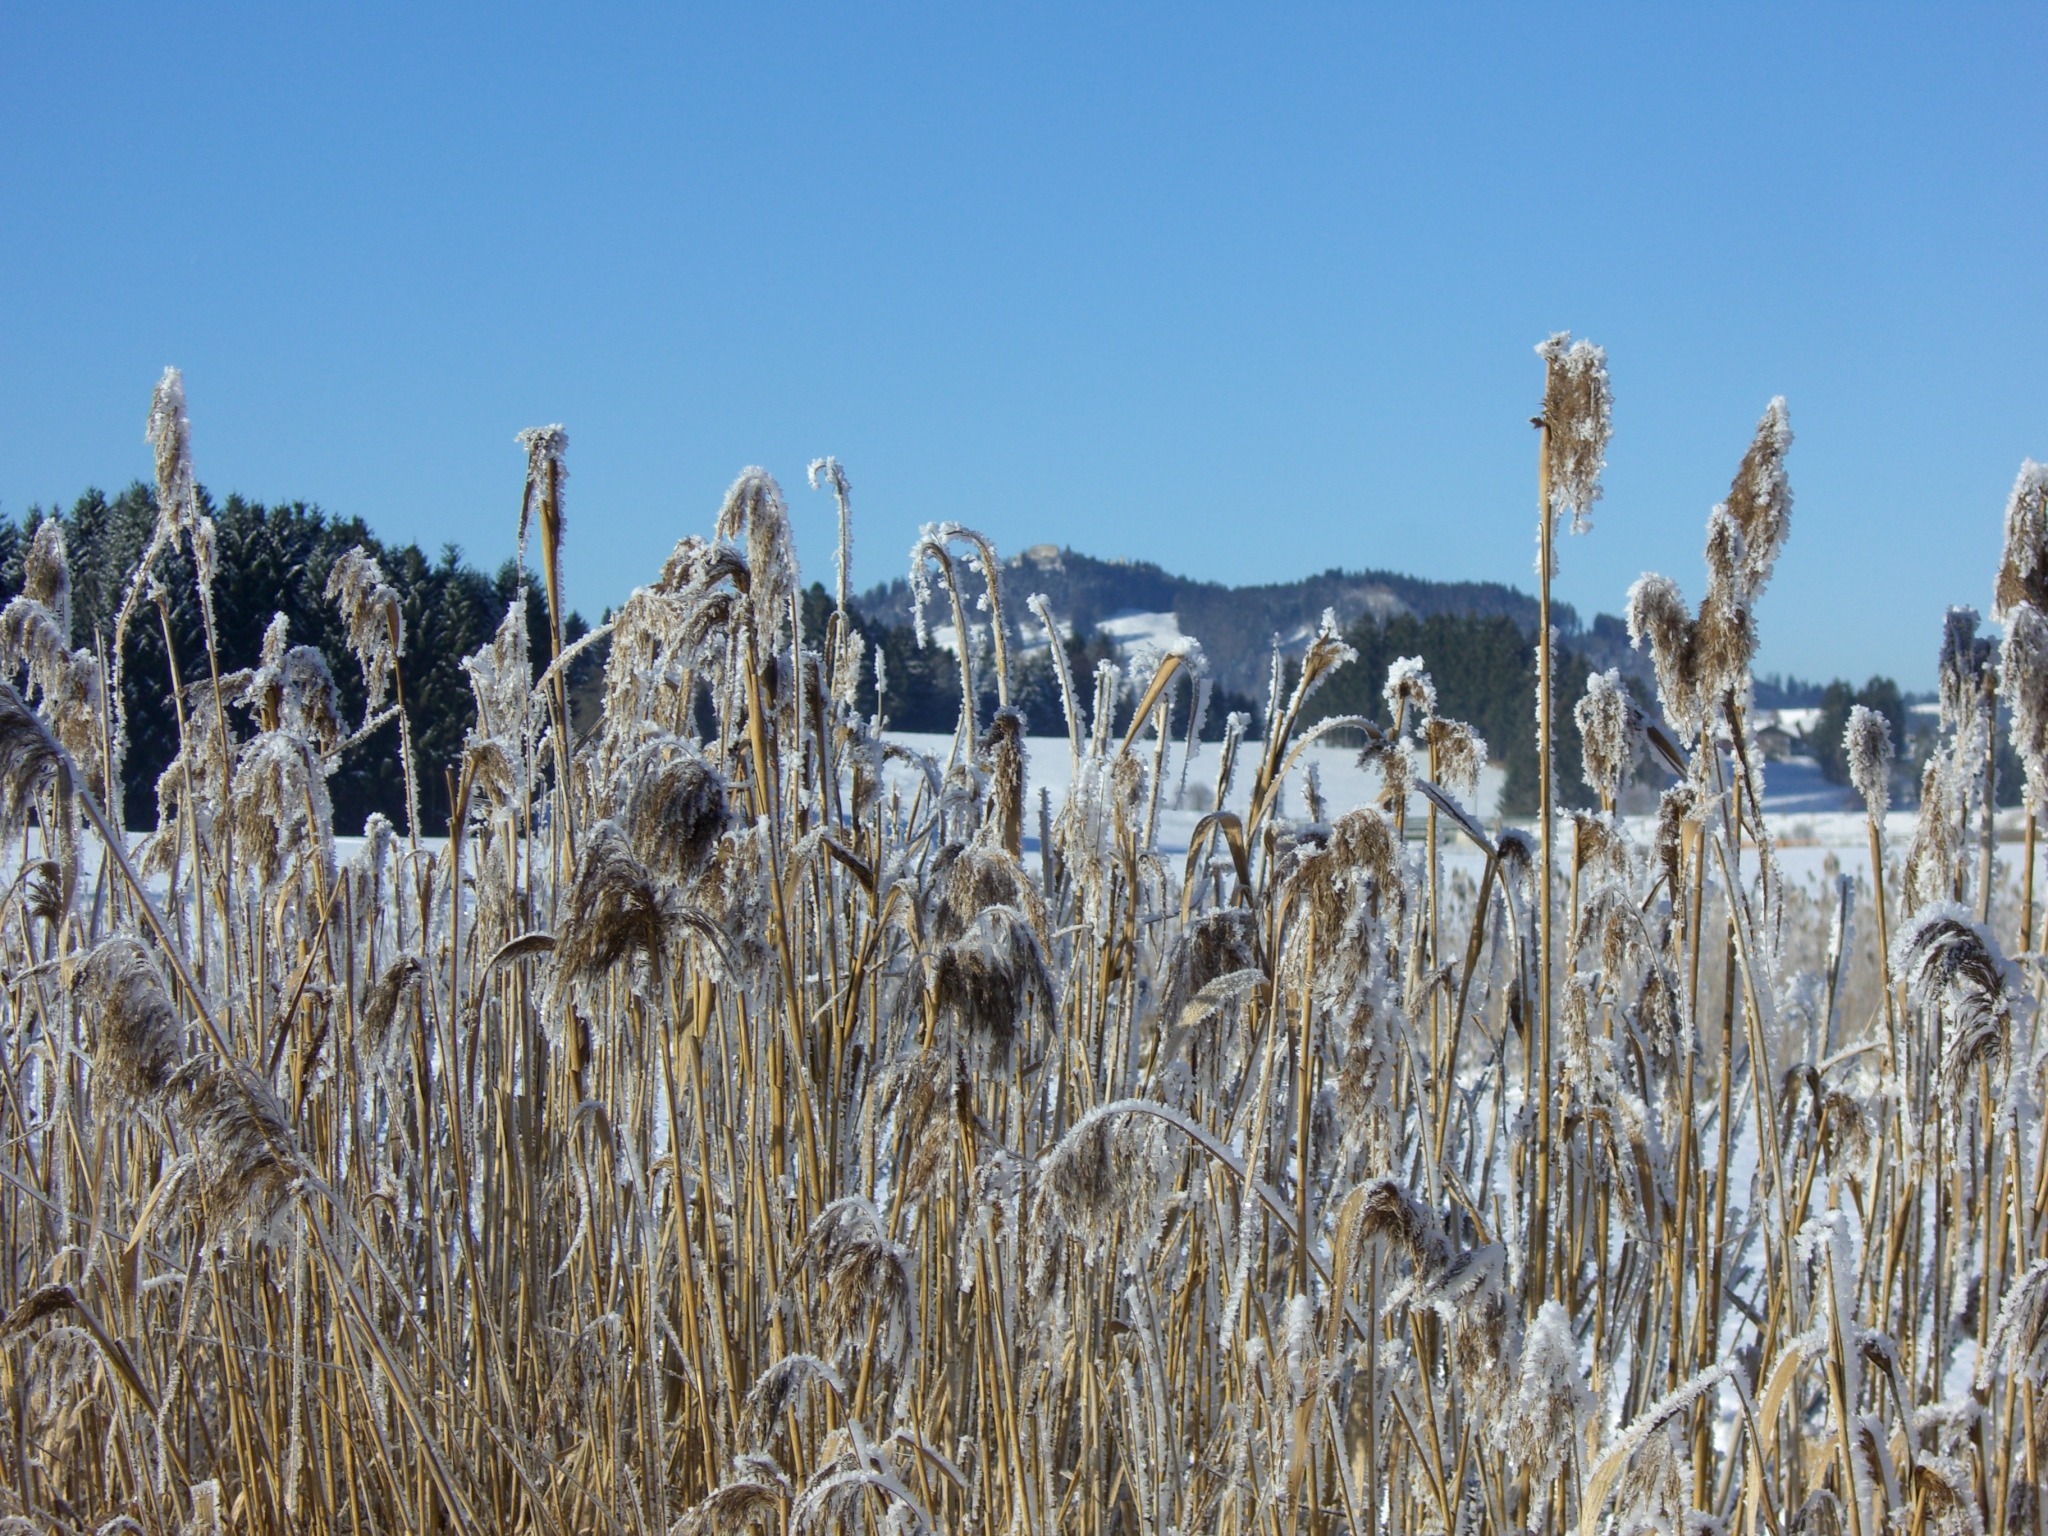
landscape, tree, grass, wilderness, mountain, snow, cold, winter, plant, sky, prairie, flower, lake, frost, reed, ripe, snowy, alpine, blue, season, geology, mountains, badlands, wintry, ecosystem, hoarfrost, alpine panorama, flowering plant, natural environment, grass family, land plant, phragmites